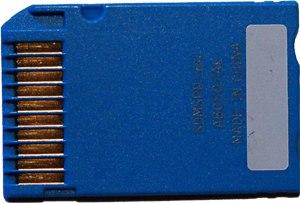
La carte mémoire Memory Stick ou carte MS est une unité amovible de stockage de données numériques.